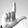
ASL letter: L